Boutique

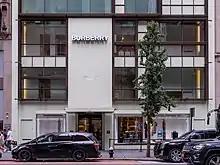
Burberry flagship boutique on Fifth Avenue in Midtown Manhattan

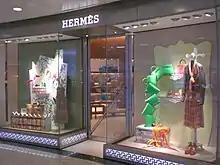
A Hermès boutique in Causeway Bay, Hong Kong

A is a retail shop that deals in high end fashionable clothing or accessories. The word is French for "shop", which derives ultimately from the Ancient Greek ἀποθήκη ("apothēkē") "storehouse".